Mulberry Group

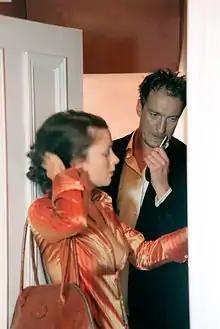
Mulberry A/W 2001, Henry Bond's photo of Anna Friel with David Thewlis. The couple were reported to have been paid £50,000 to appear in the campaign.

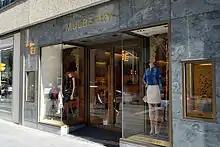
Mulberry in Toronto

In 2013, Ian Scott, director of a group supply at Mulberry Chilcompton Somerset, was interviewed by Luke Leitch of "The Telegraph". He stated that many items (including all men's bags) are made in three Turkish factories also used by brands including Dunhill and Givenchy. The "small leather goods" (such as purses, wallets and phone-holders) are made in China, as is the Mulberry scotch-grain luggage.